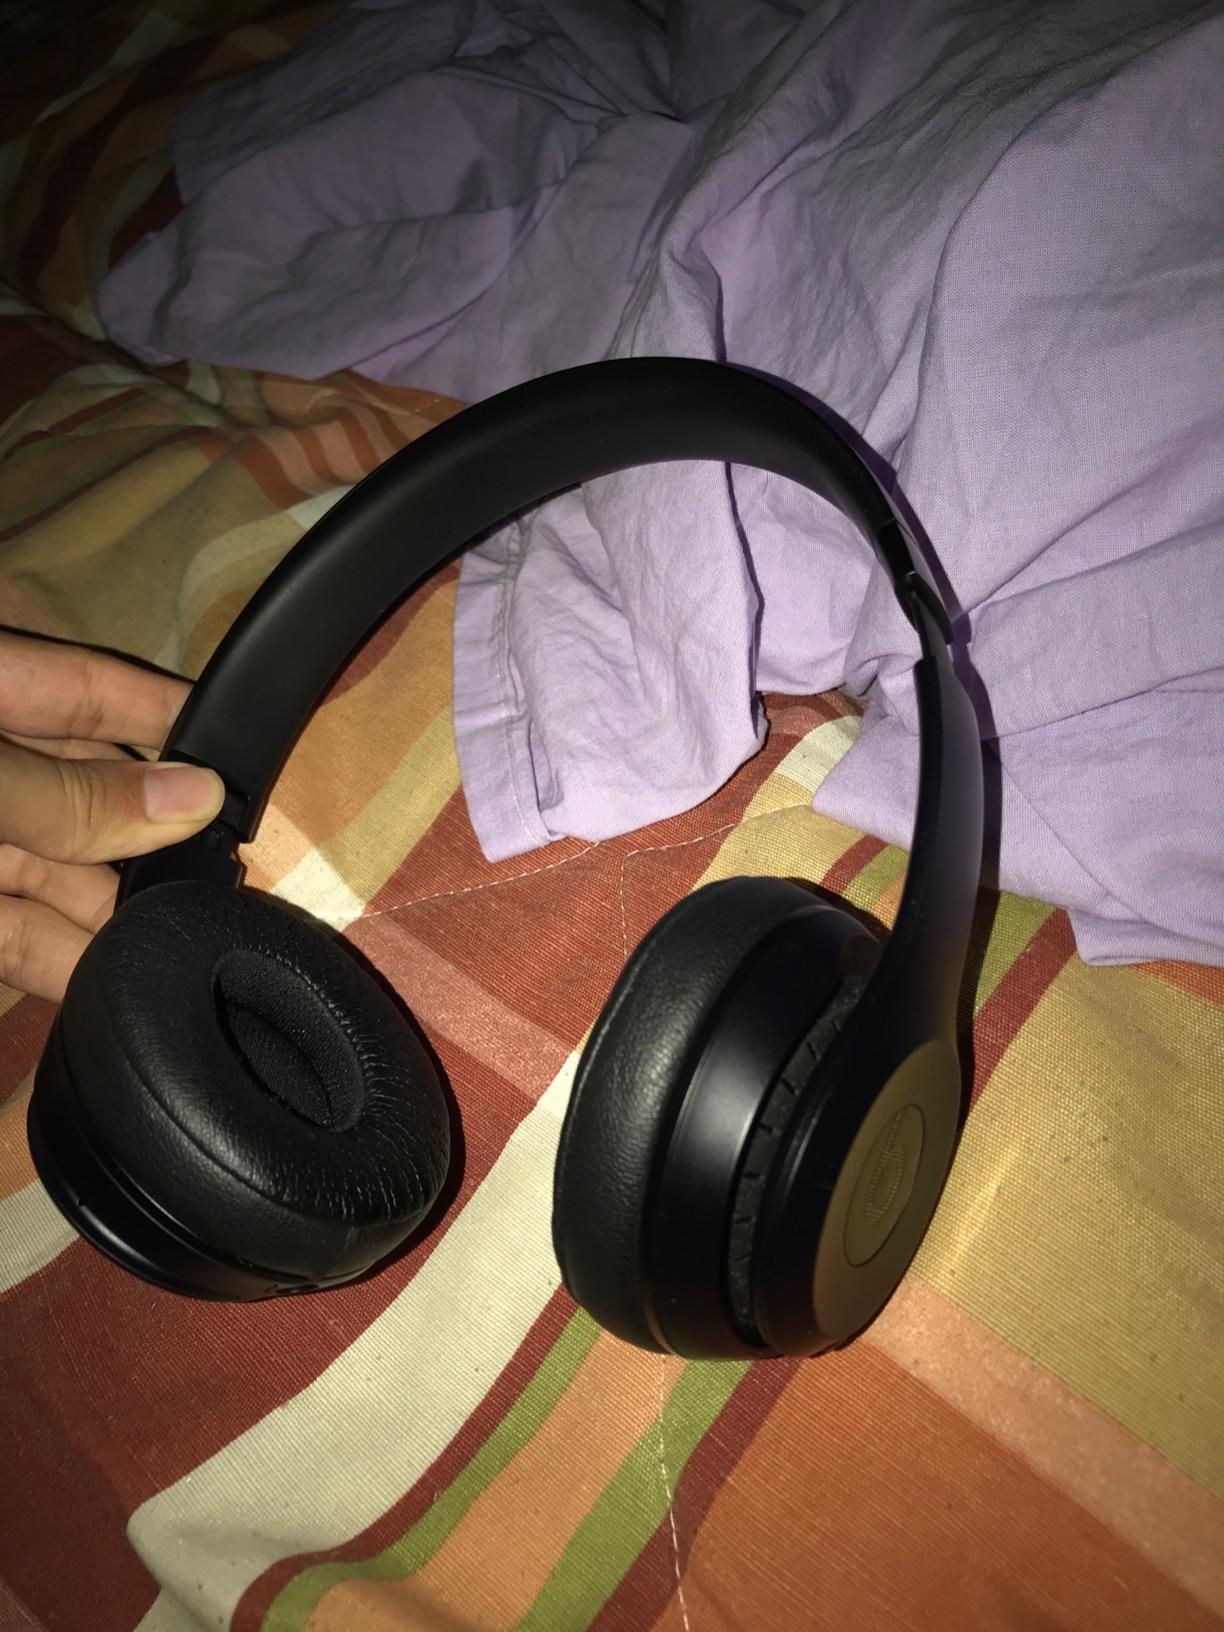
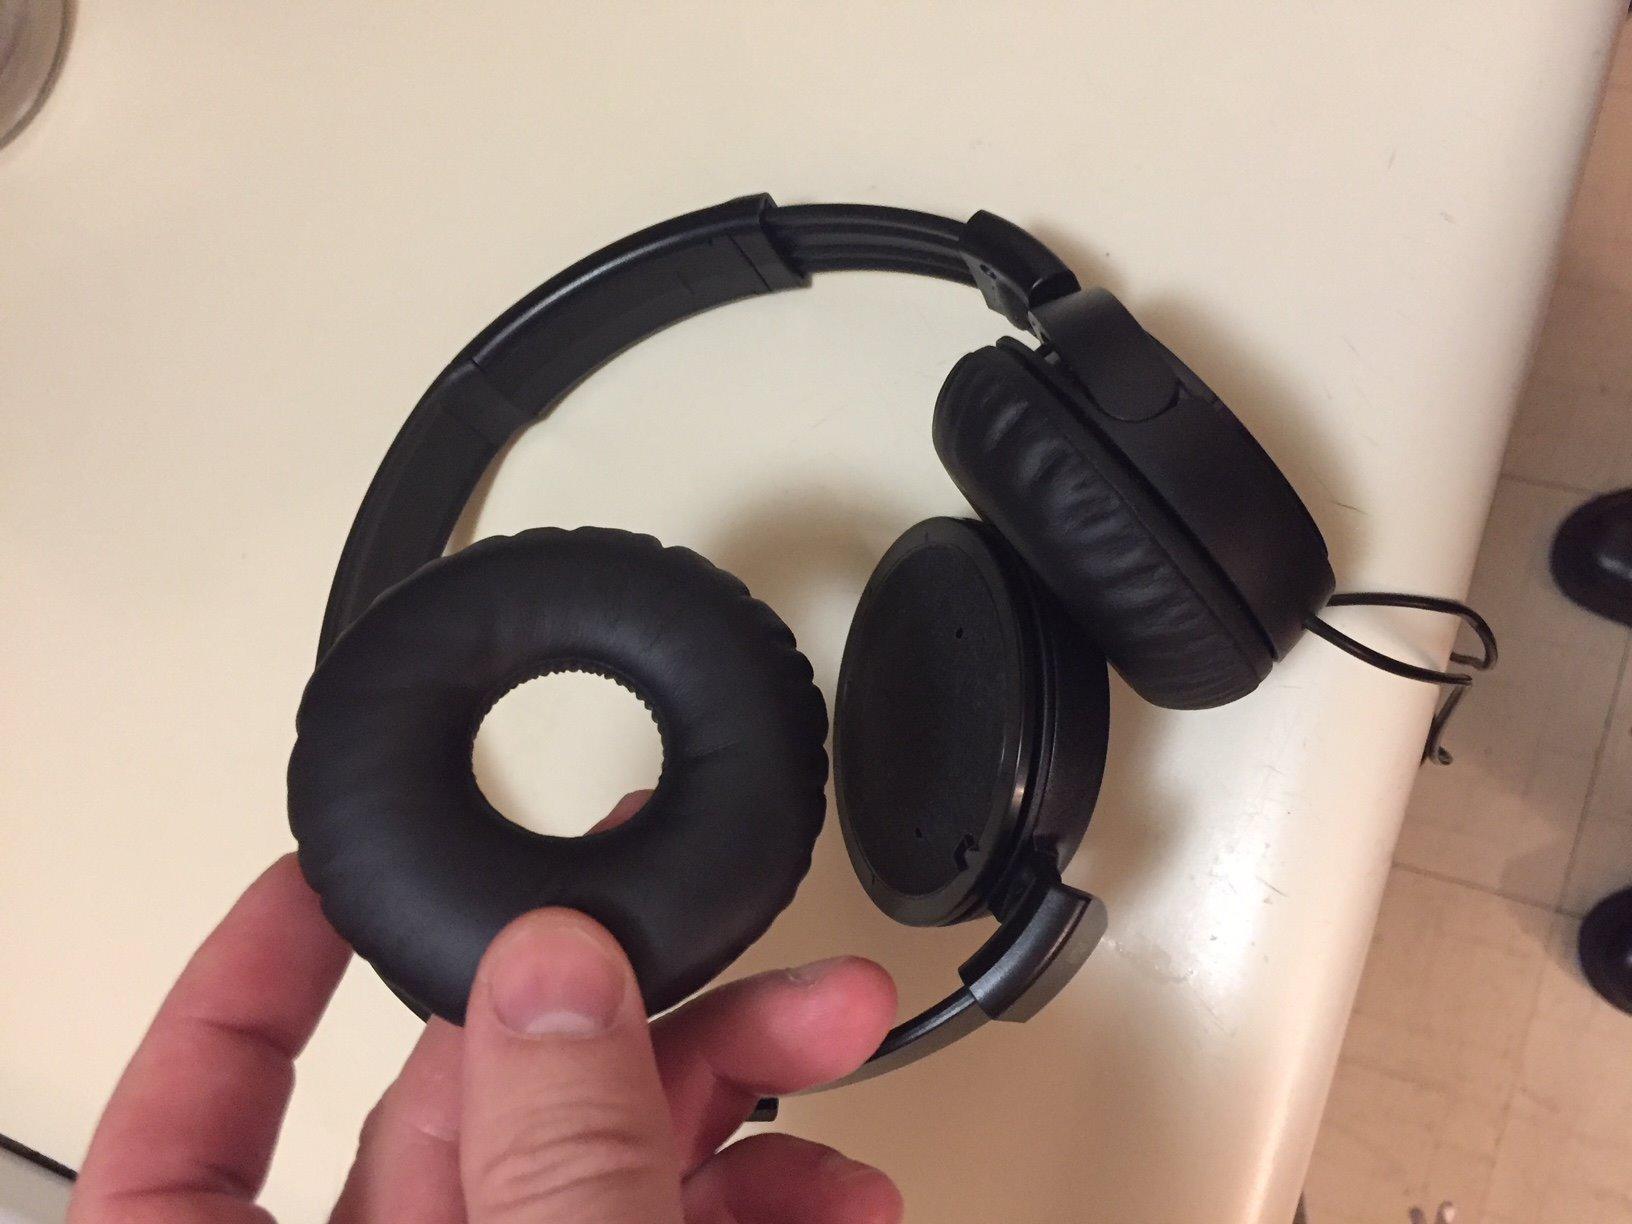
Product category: headphones
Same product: no